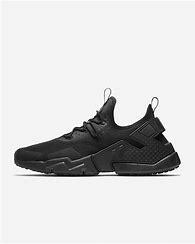
Brand: Nike
Model: Air Huarache Drift